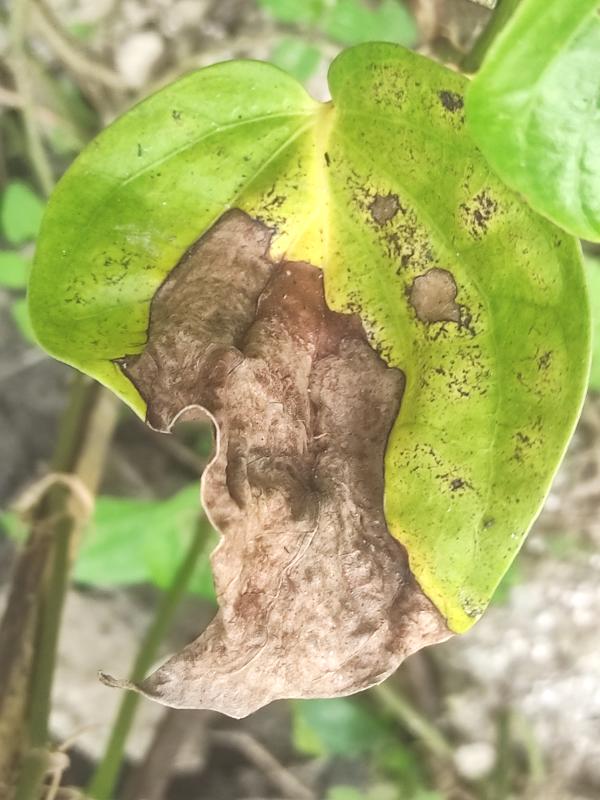
Label: Fungal_Brown_Spot_Disease